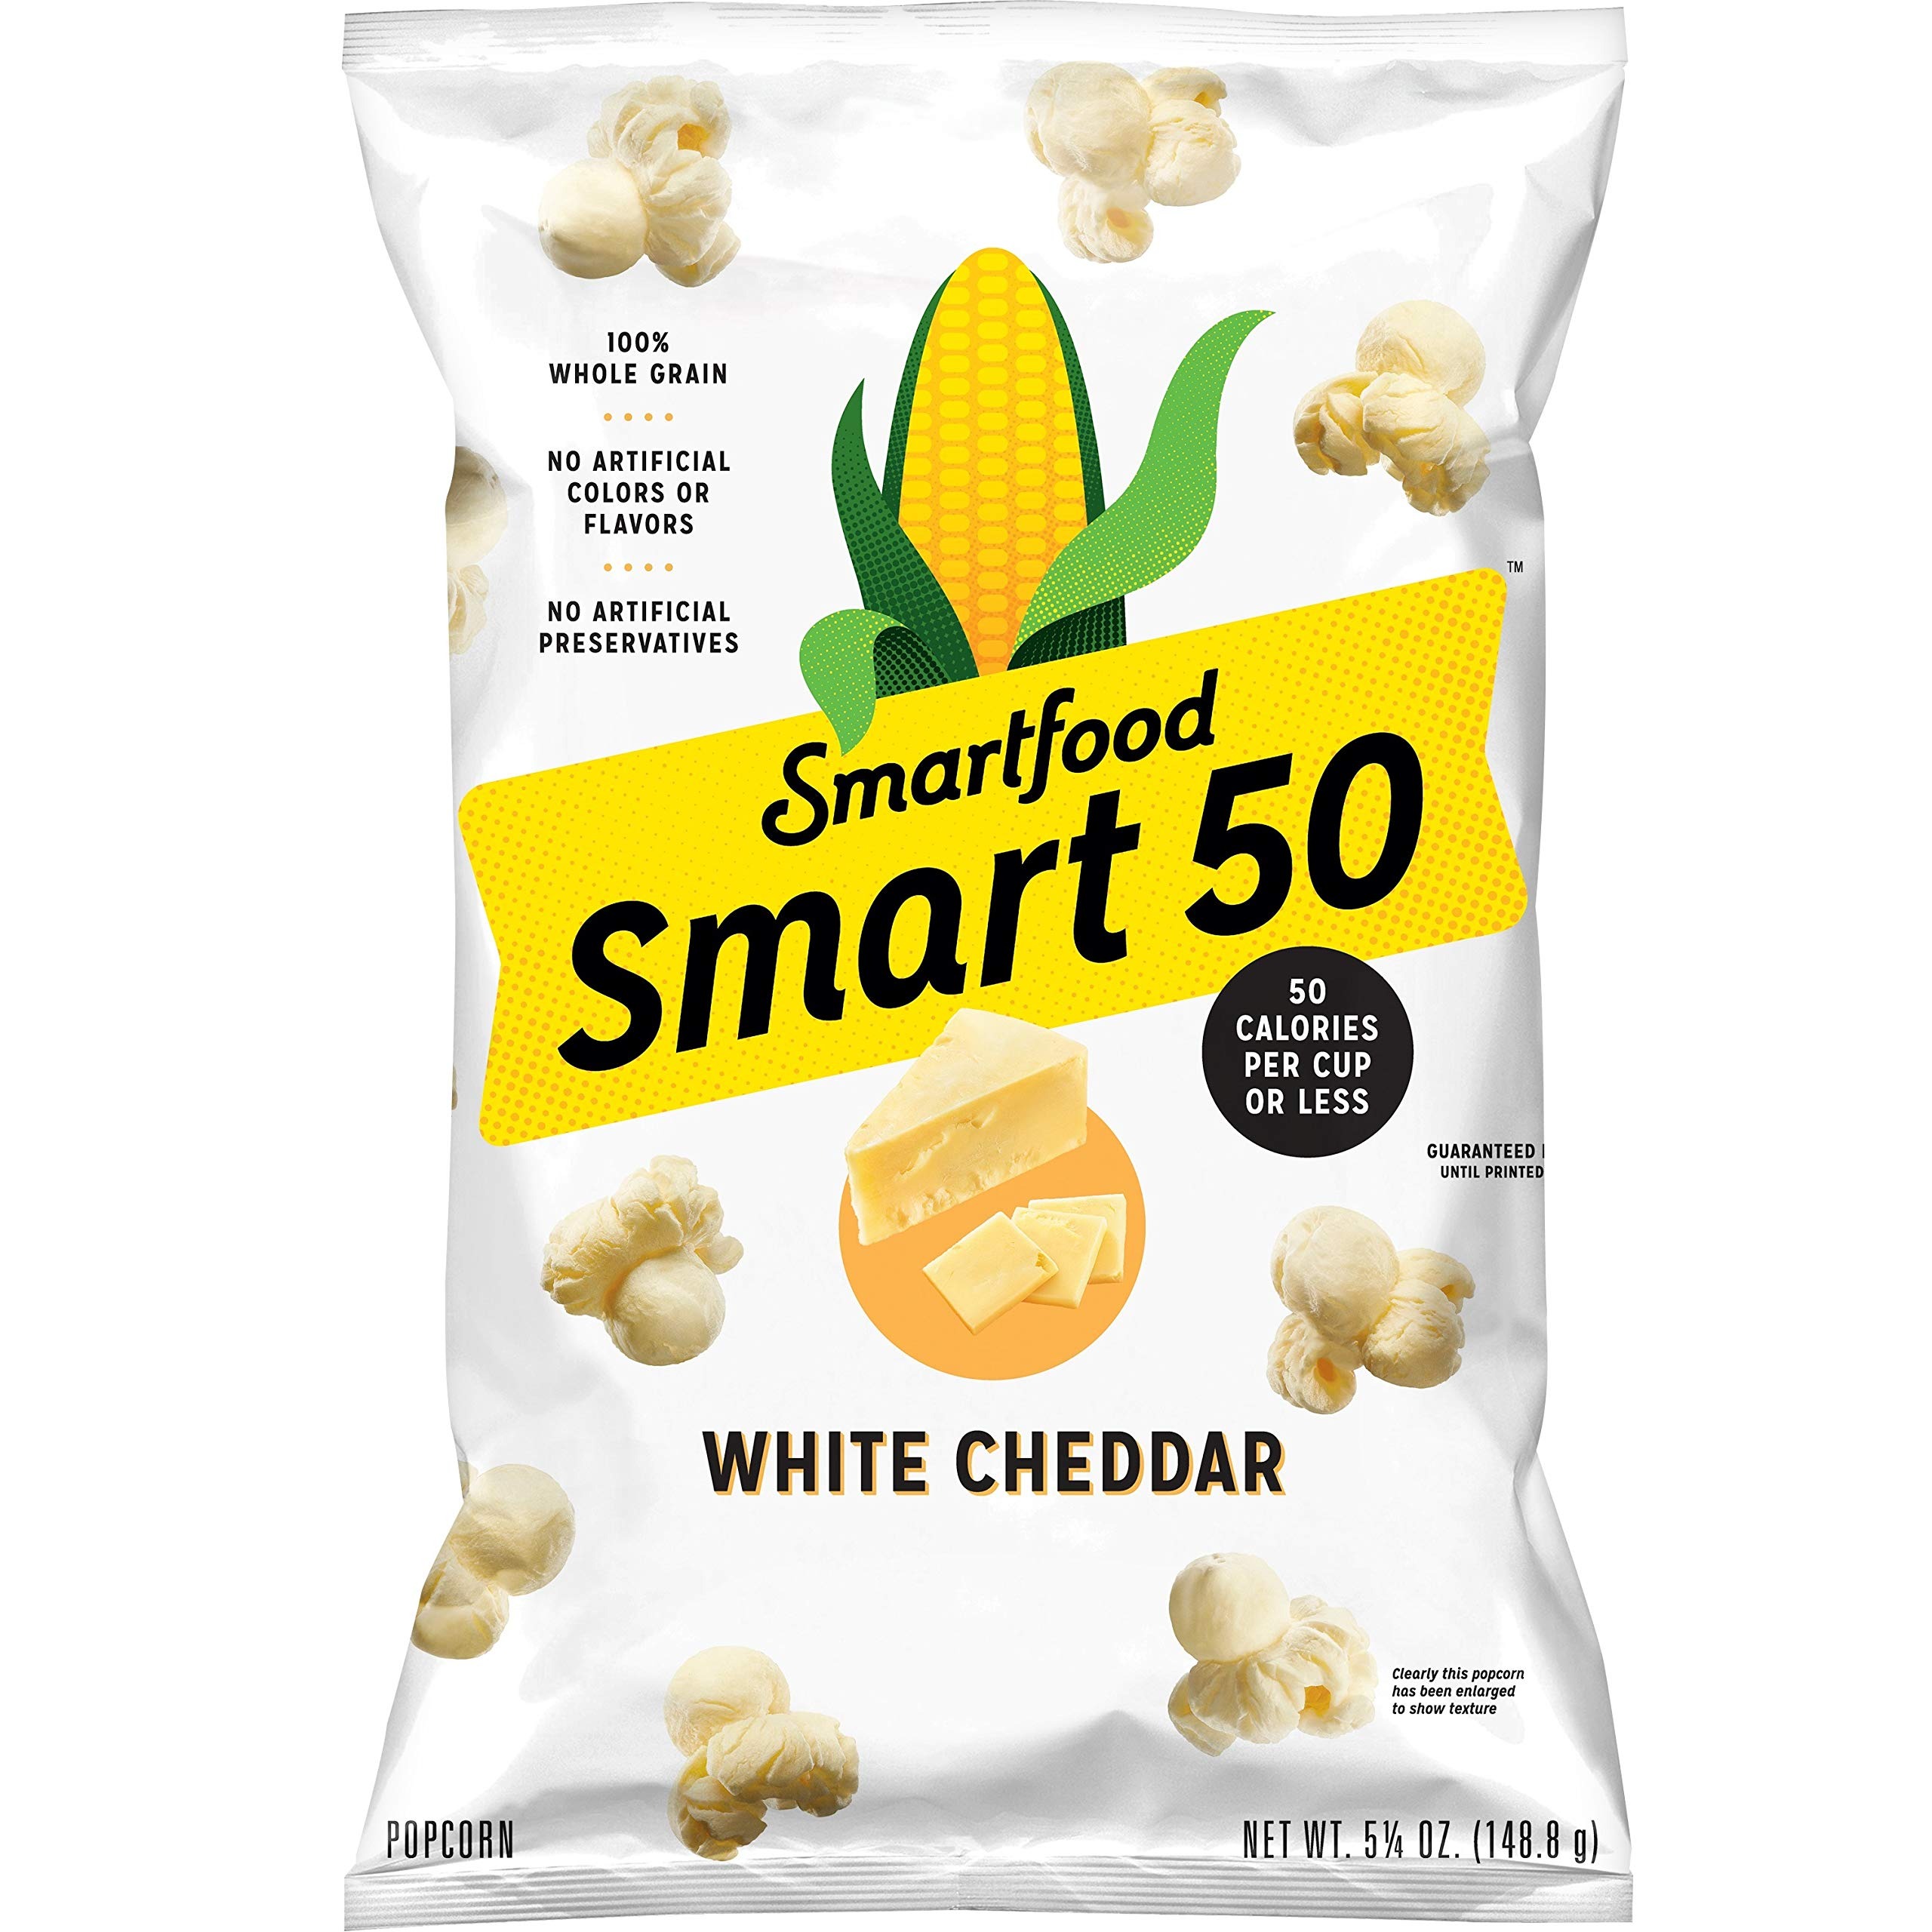
Item Name: Smartfood White Cheddar Flavored Popcorn, 5.25 Ounce
Bullet Point 1: Includes 1 (5.25oz) bag of Smart50 White Cheddar Popcorn.
Bullet Point 2: Seriously delicious popcorn at 50 calories per cup or less.
Bullet Point 3: It’s like a cheesy snack dream come true.
Bullet Point 4: Smartfood Air-Popped flavored popcorn is Gluten Free
Bullet Point 5: Made with no artificial preservatives, colors, or flavors
Value: 5.25
Unit: Ounce

Price: 4.69